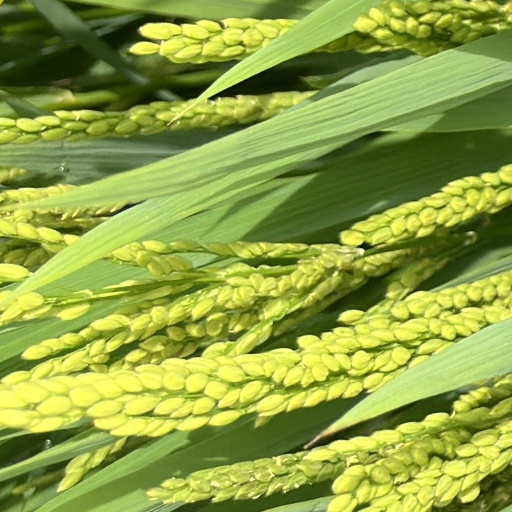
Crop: rice